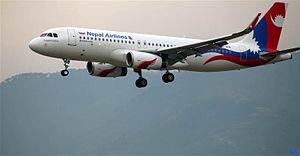
Nepal Airlines est la compagnie aérienne nationale du Népal.